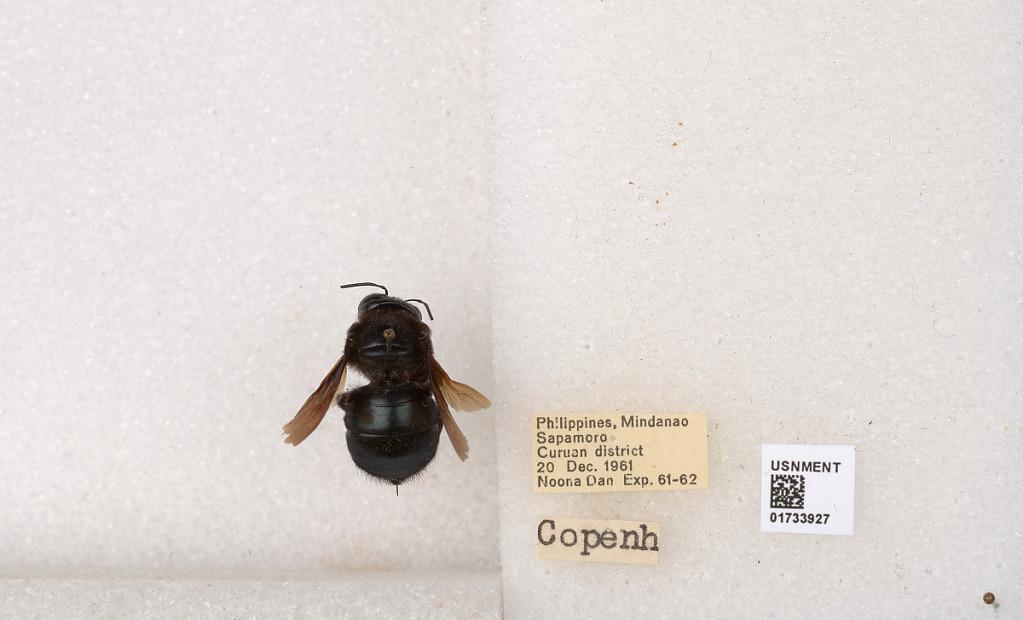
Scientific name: Xylocopa (Zonohirsuta) dejeanii dejeanii (Lepeletier)
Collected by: N. Dan
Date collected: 1961-12-20
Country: Philippines
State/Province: Zamboanga Peninsula
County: Zamboanga del Sur
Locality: Mindanao Sapamoro Curuan district
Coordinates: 7.20604, 122.233